Walter House (Melbourne, Kentucky)

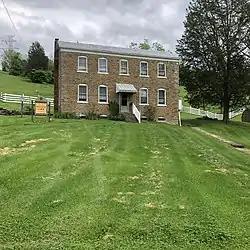

The Walter House near Melbourne, Kentucky was built in c. 1869.